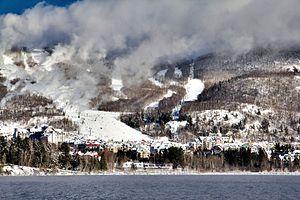
Le massif du Mont-Tremblant est un massif montagneux de la chaîne des Laurentides, au Québec.